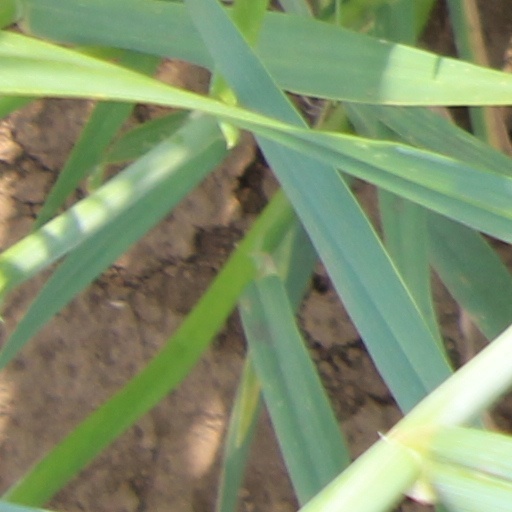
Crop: wheat